Wave

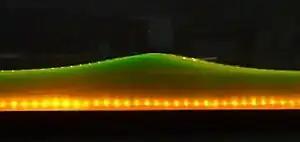
Solitary wave in a laboratory wave channel

A soliton or solitary wave is a self-reinforcing wave packet that maintains its shape while it propagates at a constant velocity. Solitons are caused by a cancellation of nonlinear and dispersive effects in the medium. (Dispersive effects are a property of certain systems where the speed of a wave depends on its frequency.) Solitons are the solutions of a widespread class of weakly nonlinear dispersive partial differential equations describing physical systems.